Cipria

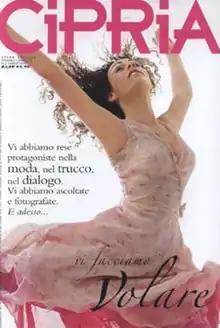
Cover from March 2007

"Cipria" was founded in 1994 and published in Milan by Sfera Editore, part of RCS MediaGroup’s RCS Periodici. It specializes in coverage of make-up and related fashion and beauty topics, carries large amounts of advertising and devotes much space to the horoscope.